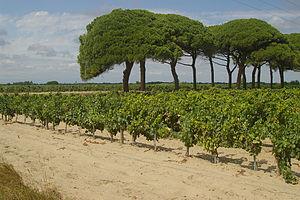
Vignes et pinède dans les sables en Camargue
La viticulture en Camargue, connue dès le XVᵉ siècle autour d'Aigues-Mortes, s'est fortement développée entre la fin du XIXᵉ et la première moitié du XXᵉ siècle. Elle eut même la réputation d'être une productrice industrielle de vin. Son essor fut consécutif à l'apparition du phylloxera, dont les terres camarguaises furent exemptées tant grâce à leurs sables où l'insecte ne peut survivre qu'à leur irrigation qui le noie. Ce type de viticulture de substitution recula devant la riziculture et laissa place à des vignobles plus adaptés en particulier en Petite Camargue. Nombre de producteurs se sont orientés vers la mise en marché de vins issus de la viticulture biologique